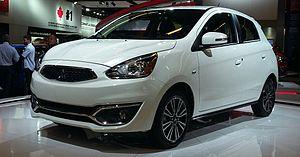
Ma photo de Mitsubishi Mirage de 2017, à Montréal, Québec, Canada dans le Salon International de l’auto de Montréal 2016.